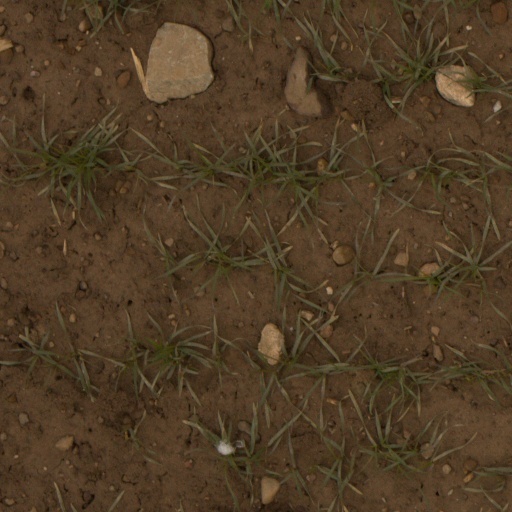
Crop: wheat